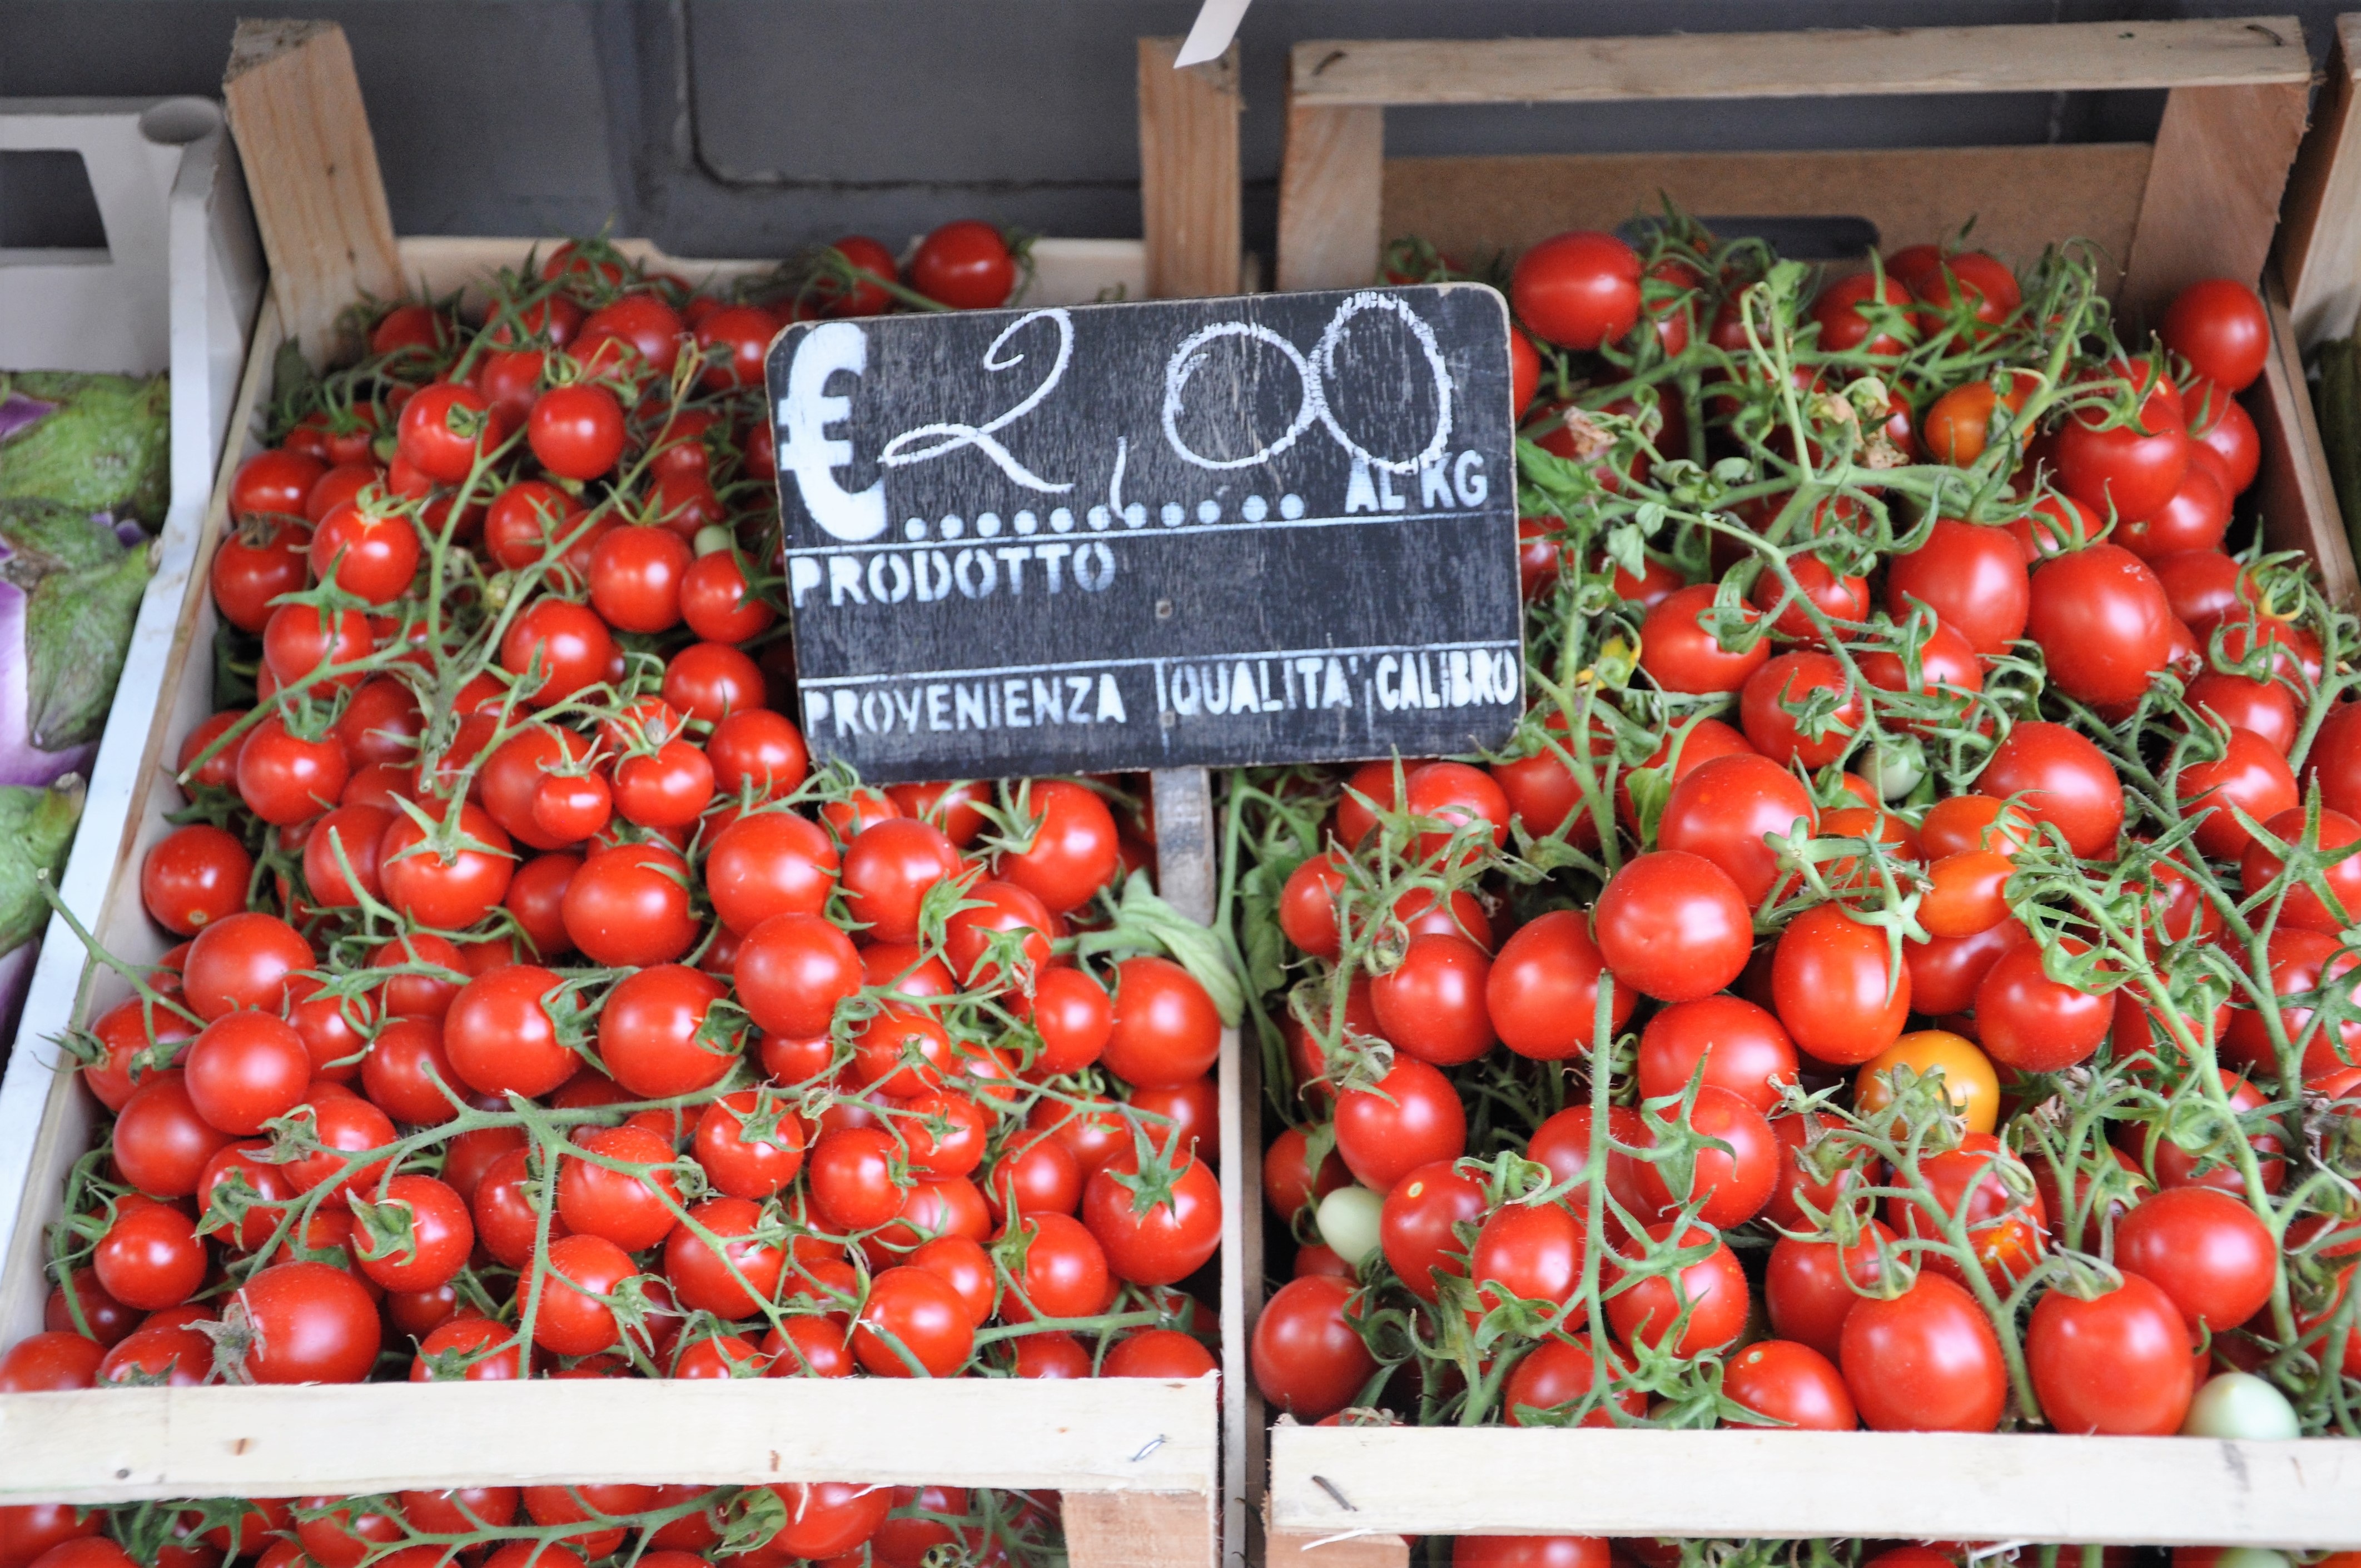
plant, fruit, food, red, harvest, produce, vegetable, italy, market, tomato, vegetables, tomatoes, flowering plant, local food, land plant, potato and tomato genus